Taarbæk

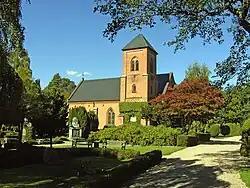
Taarbæk Church

Taarbæk Church is from 1864. It was designed by the architect C.E. Wessel. Taarbæk Cemetery was established in 1905.